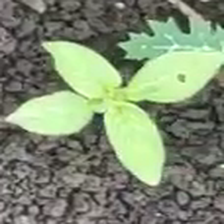
Weed species: Lamber_Quarter_plant(Chenopodium )